Frederick Ausfeld

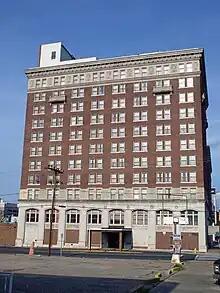
The Jefferson Davis Hotel, designed by Ausfeld.

Ausfeld worked as an architect in Philadelphia by 1890. He designed buildings alongside fellow architect